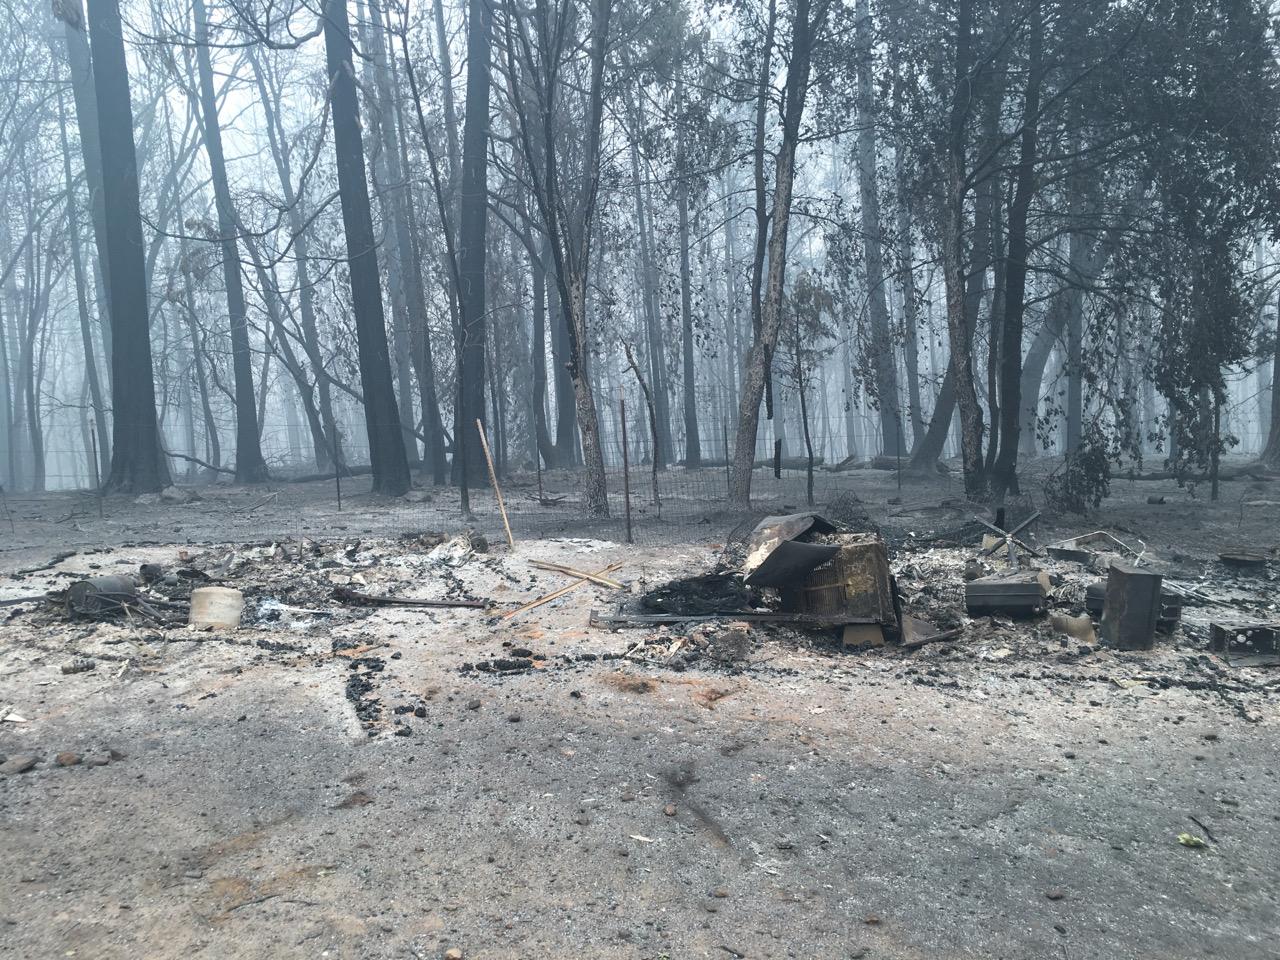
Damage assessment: destroyed